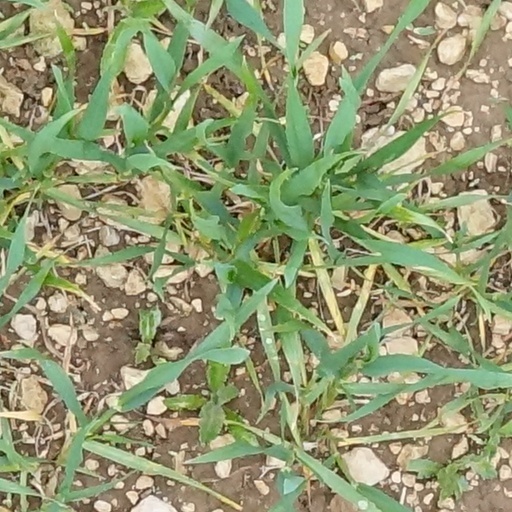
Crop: wheat